Bas Dost

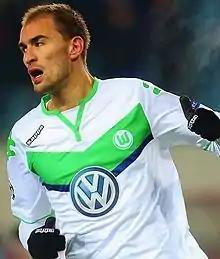
Dost playing for VfL Wolfsburg in 2015

Bas Leon Dost (born 31 May 1989) is a Dutch professional footballer who plays as a striker.